Carbon dioxide

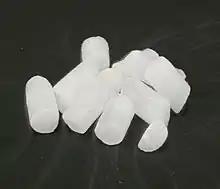
Pellets of "dry ice", a common form of solid carbon dioxide

Carbon dioxide is colorless. At low concentrations, the gas is odorless; however, at sufficiently high concentrations, it has a sharp, acidic odor. At standard temperature and pressure, the density of carbon dioxide is around 1.98 kg/m, about 1.53 times that of air.